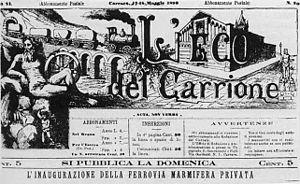
Le chemin de fer de Carrare est une ligne ferroviaire, à écartement standard, exploitée de 1876 à 1964, et utilisée exclusivement pour le transport du marbre des carrières du territoire de la commune de Carrare jusqu'aux zones de triage de la plaine d'Avenza et du Port de Carrare.